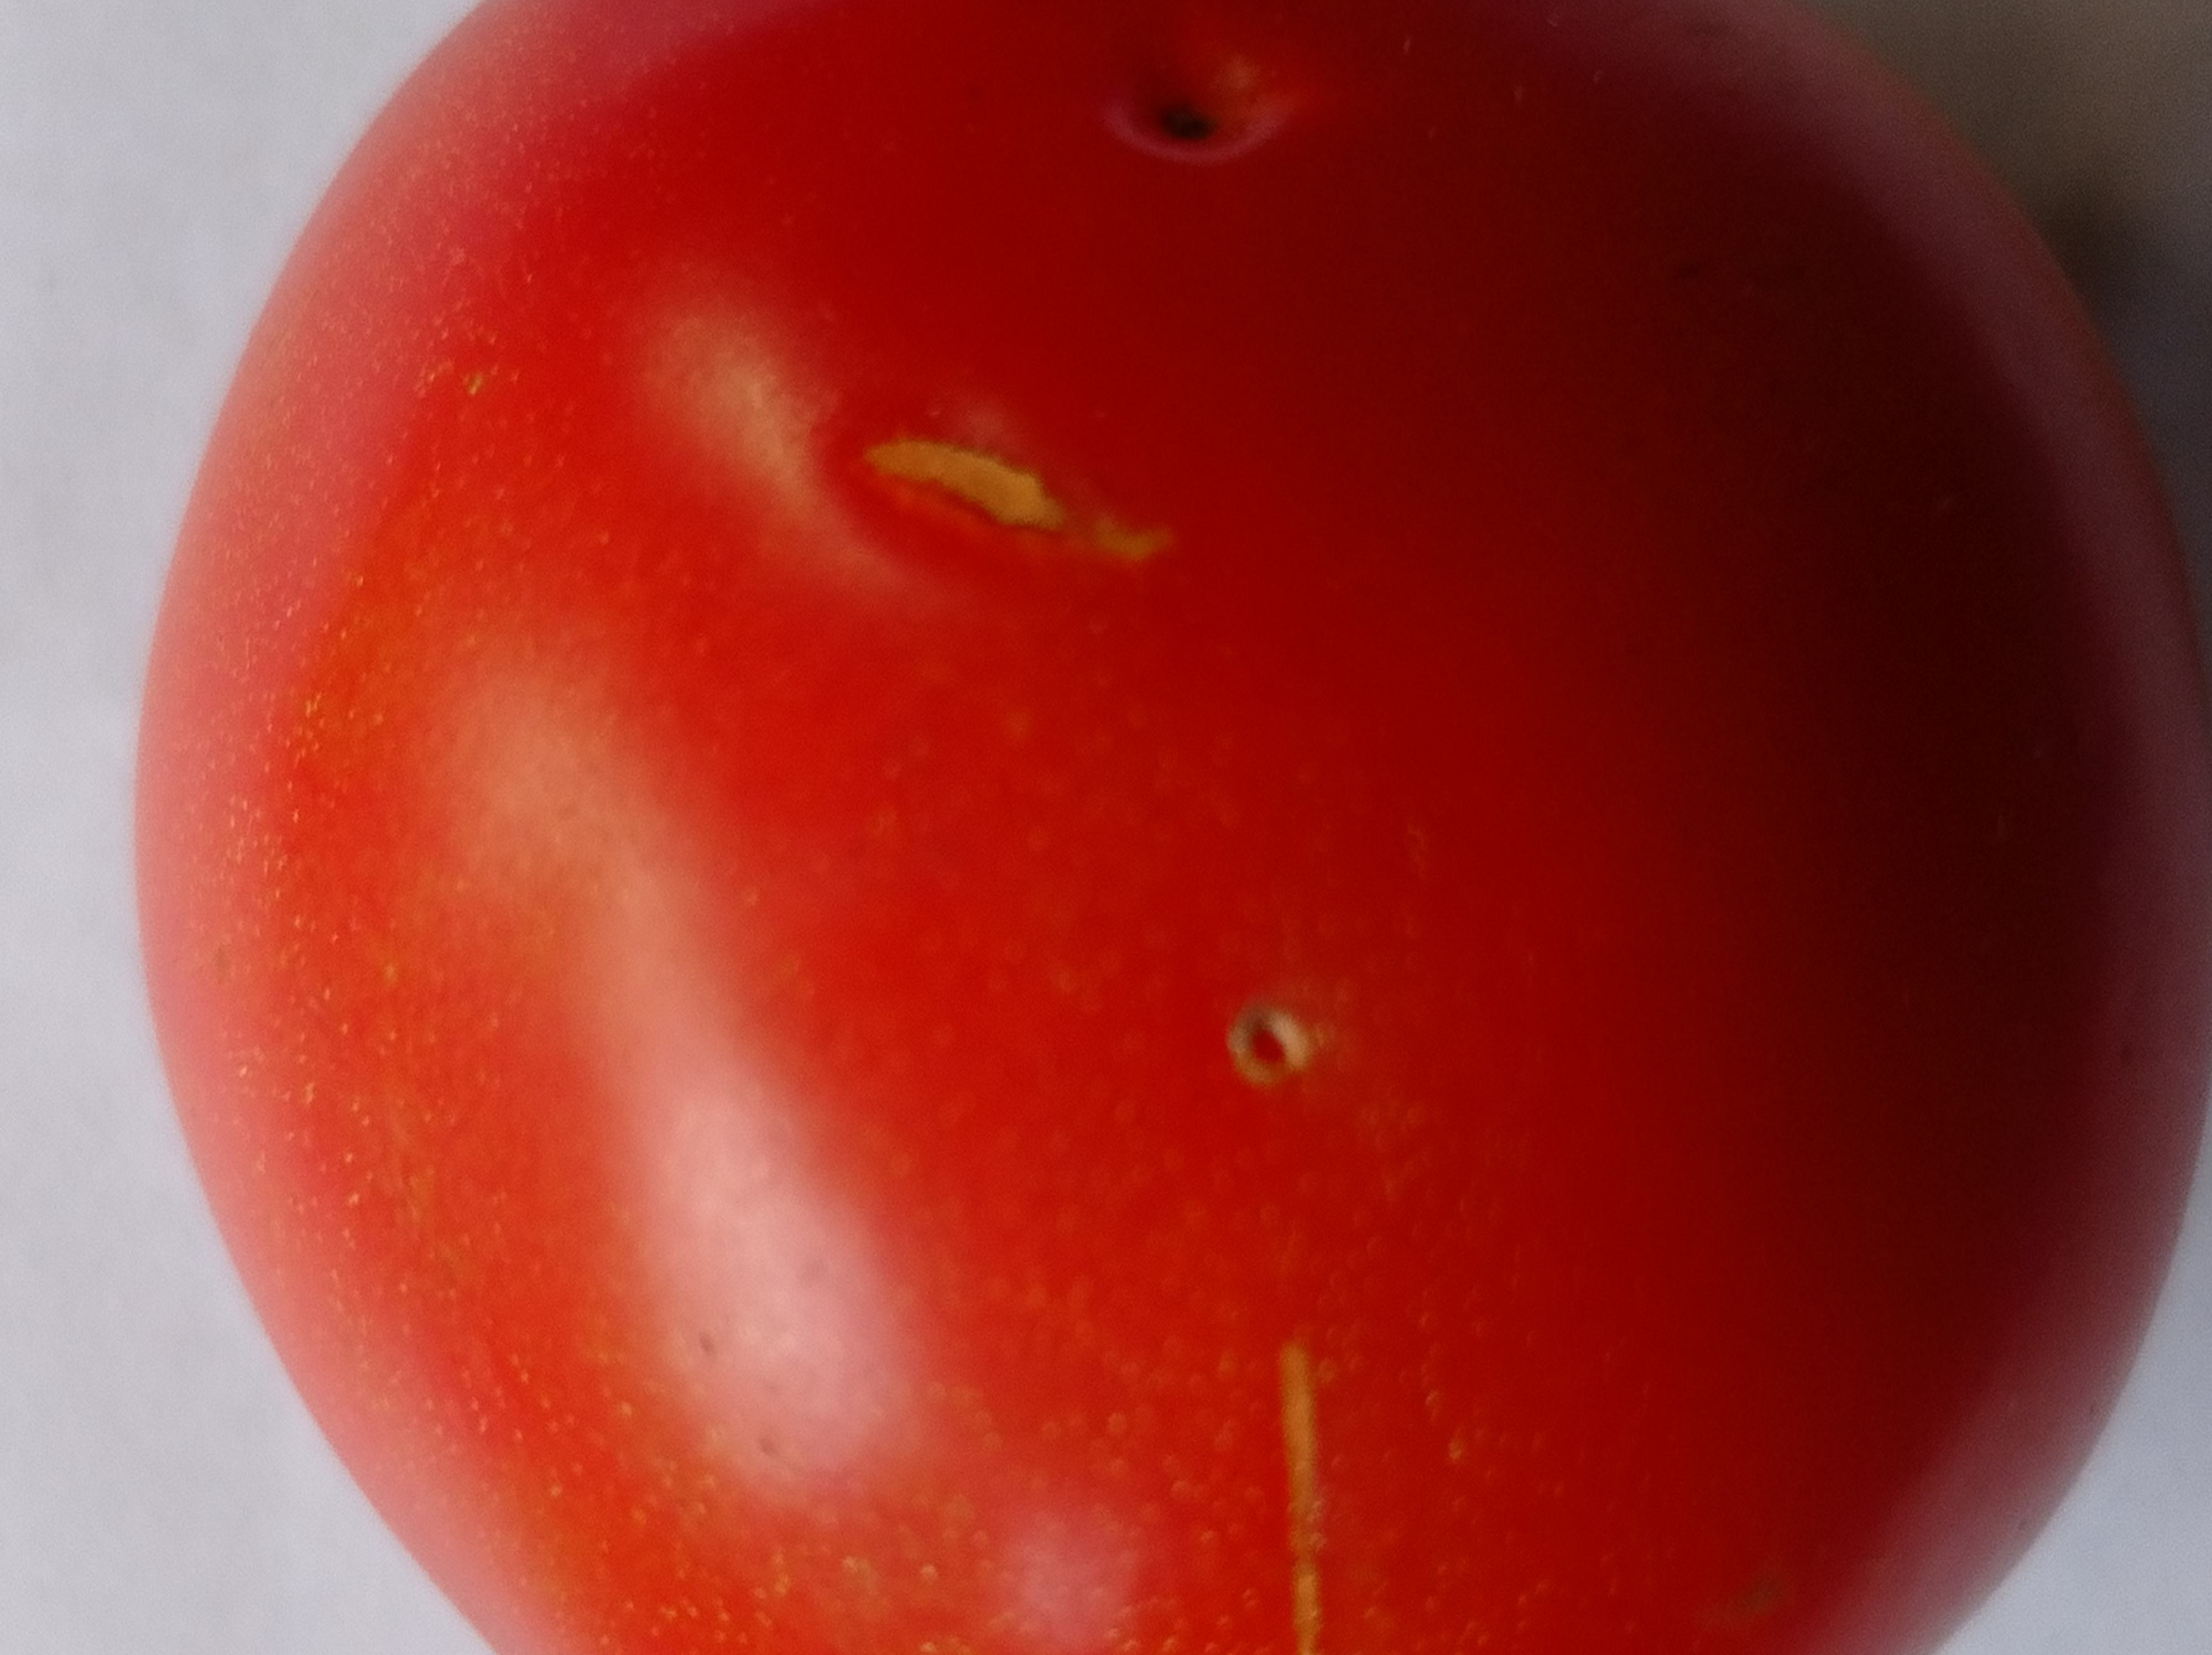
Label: Fresh